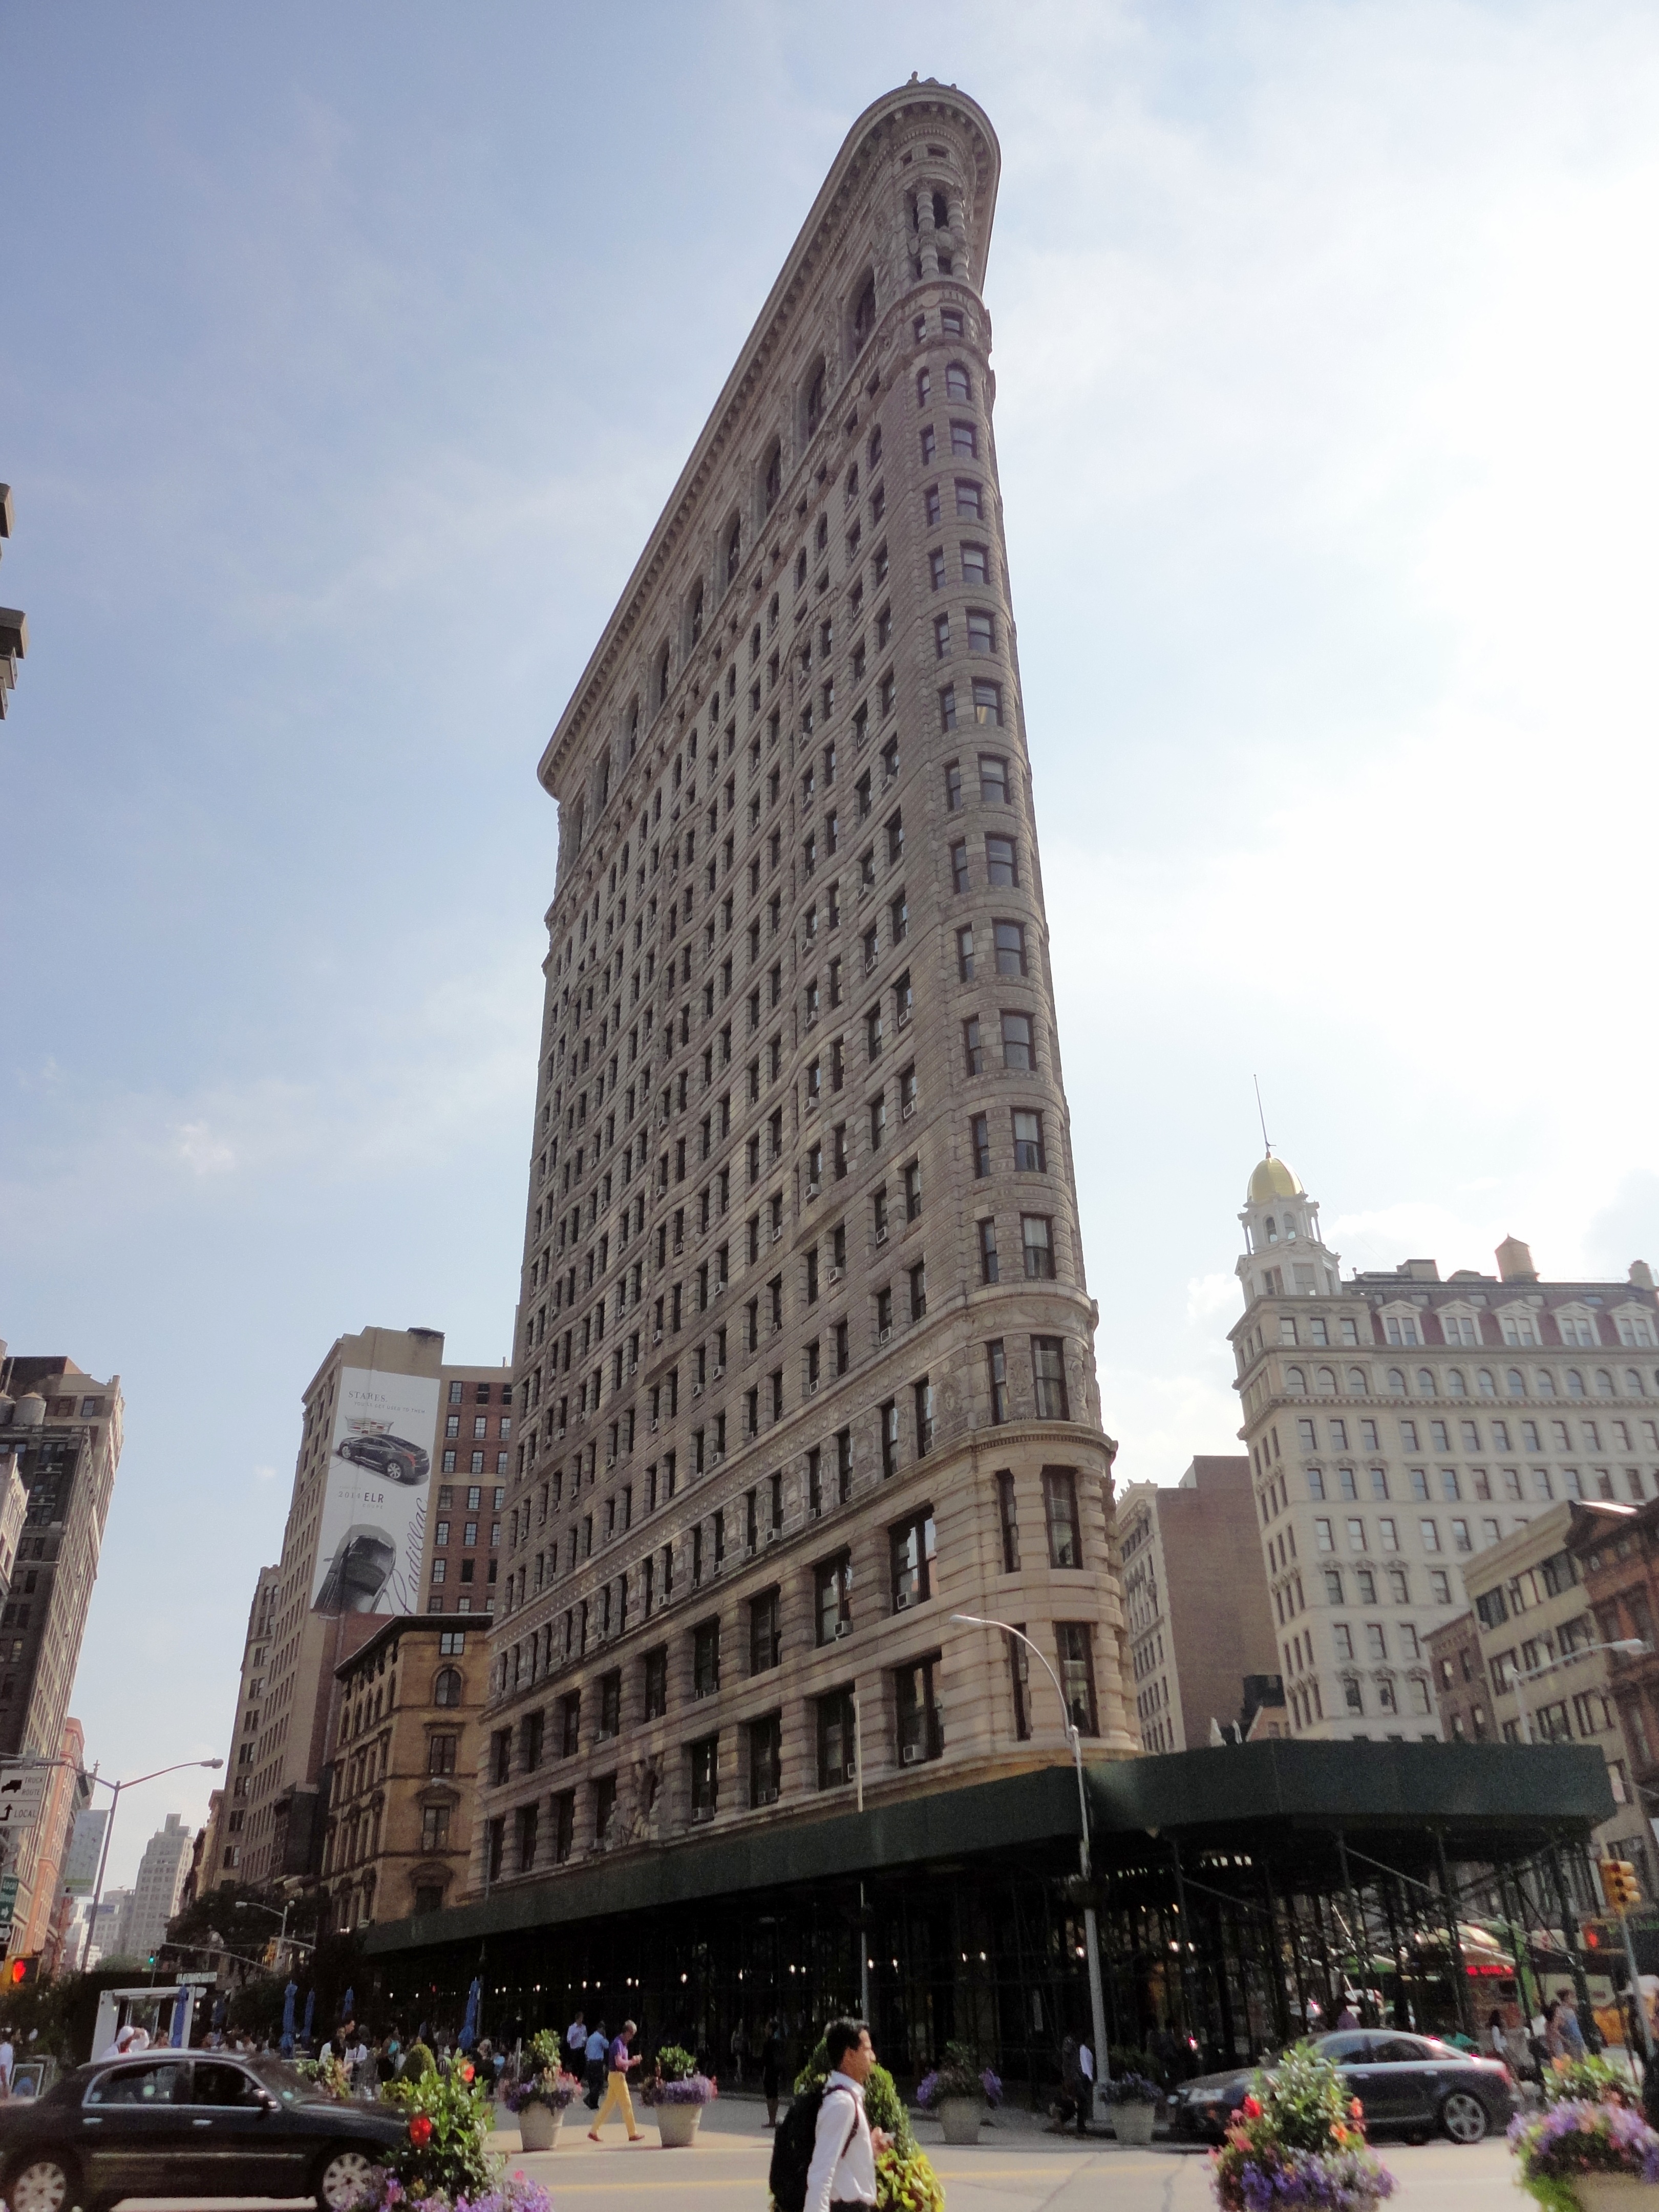
architecture, city, skyscraper, new york, cityscape, downtown, tower, plaza, usa, landmark, tourism, tower block, flatiron, corner, town square, neighbourhood, tours, urban area, human settlement